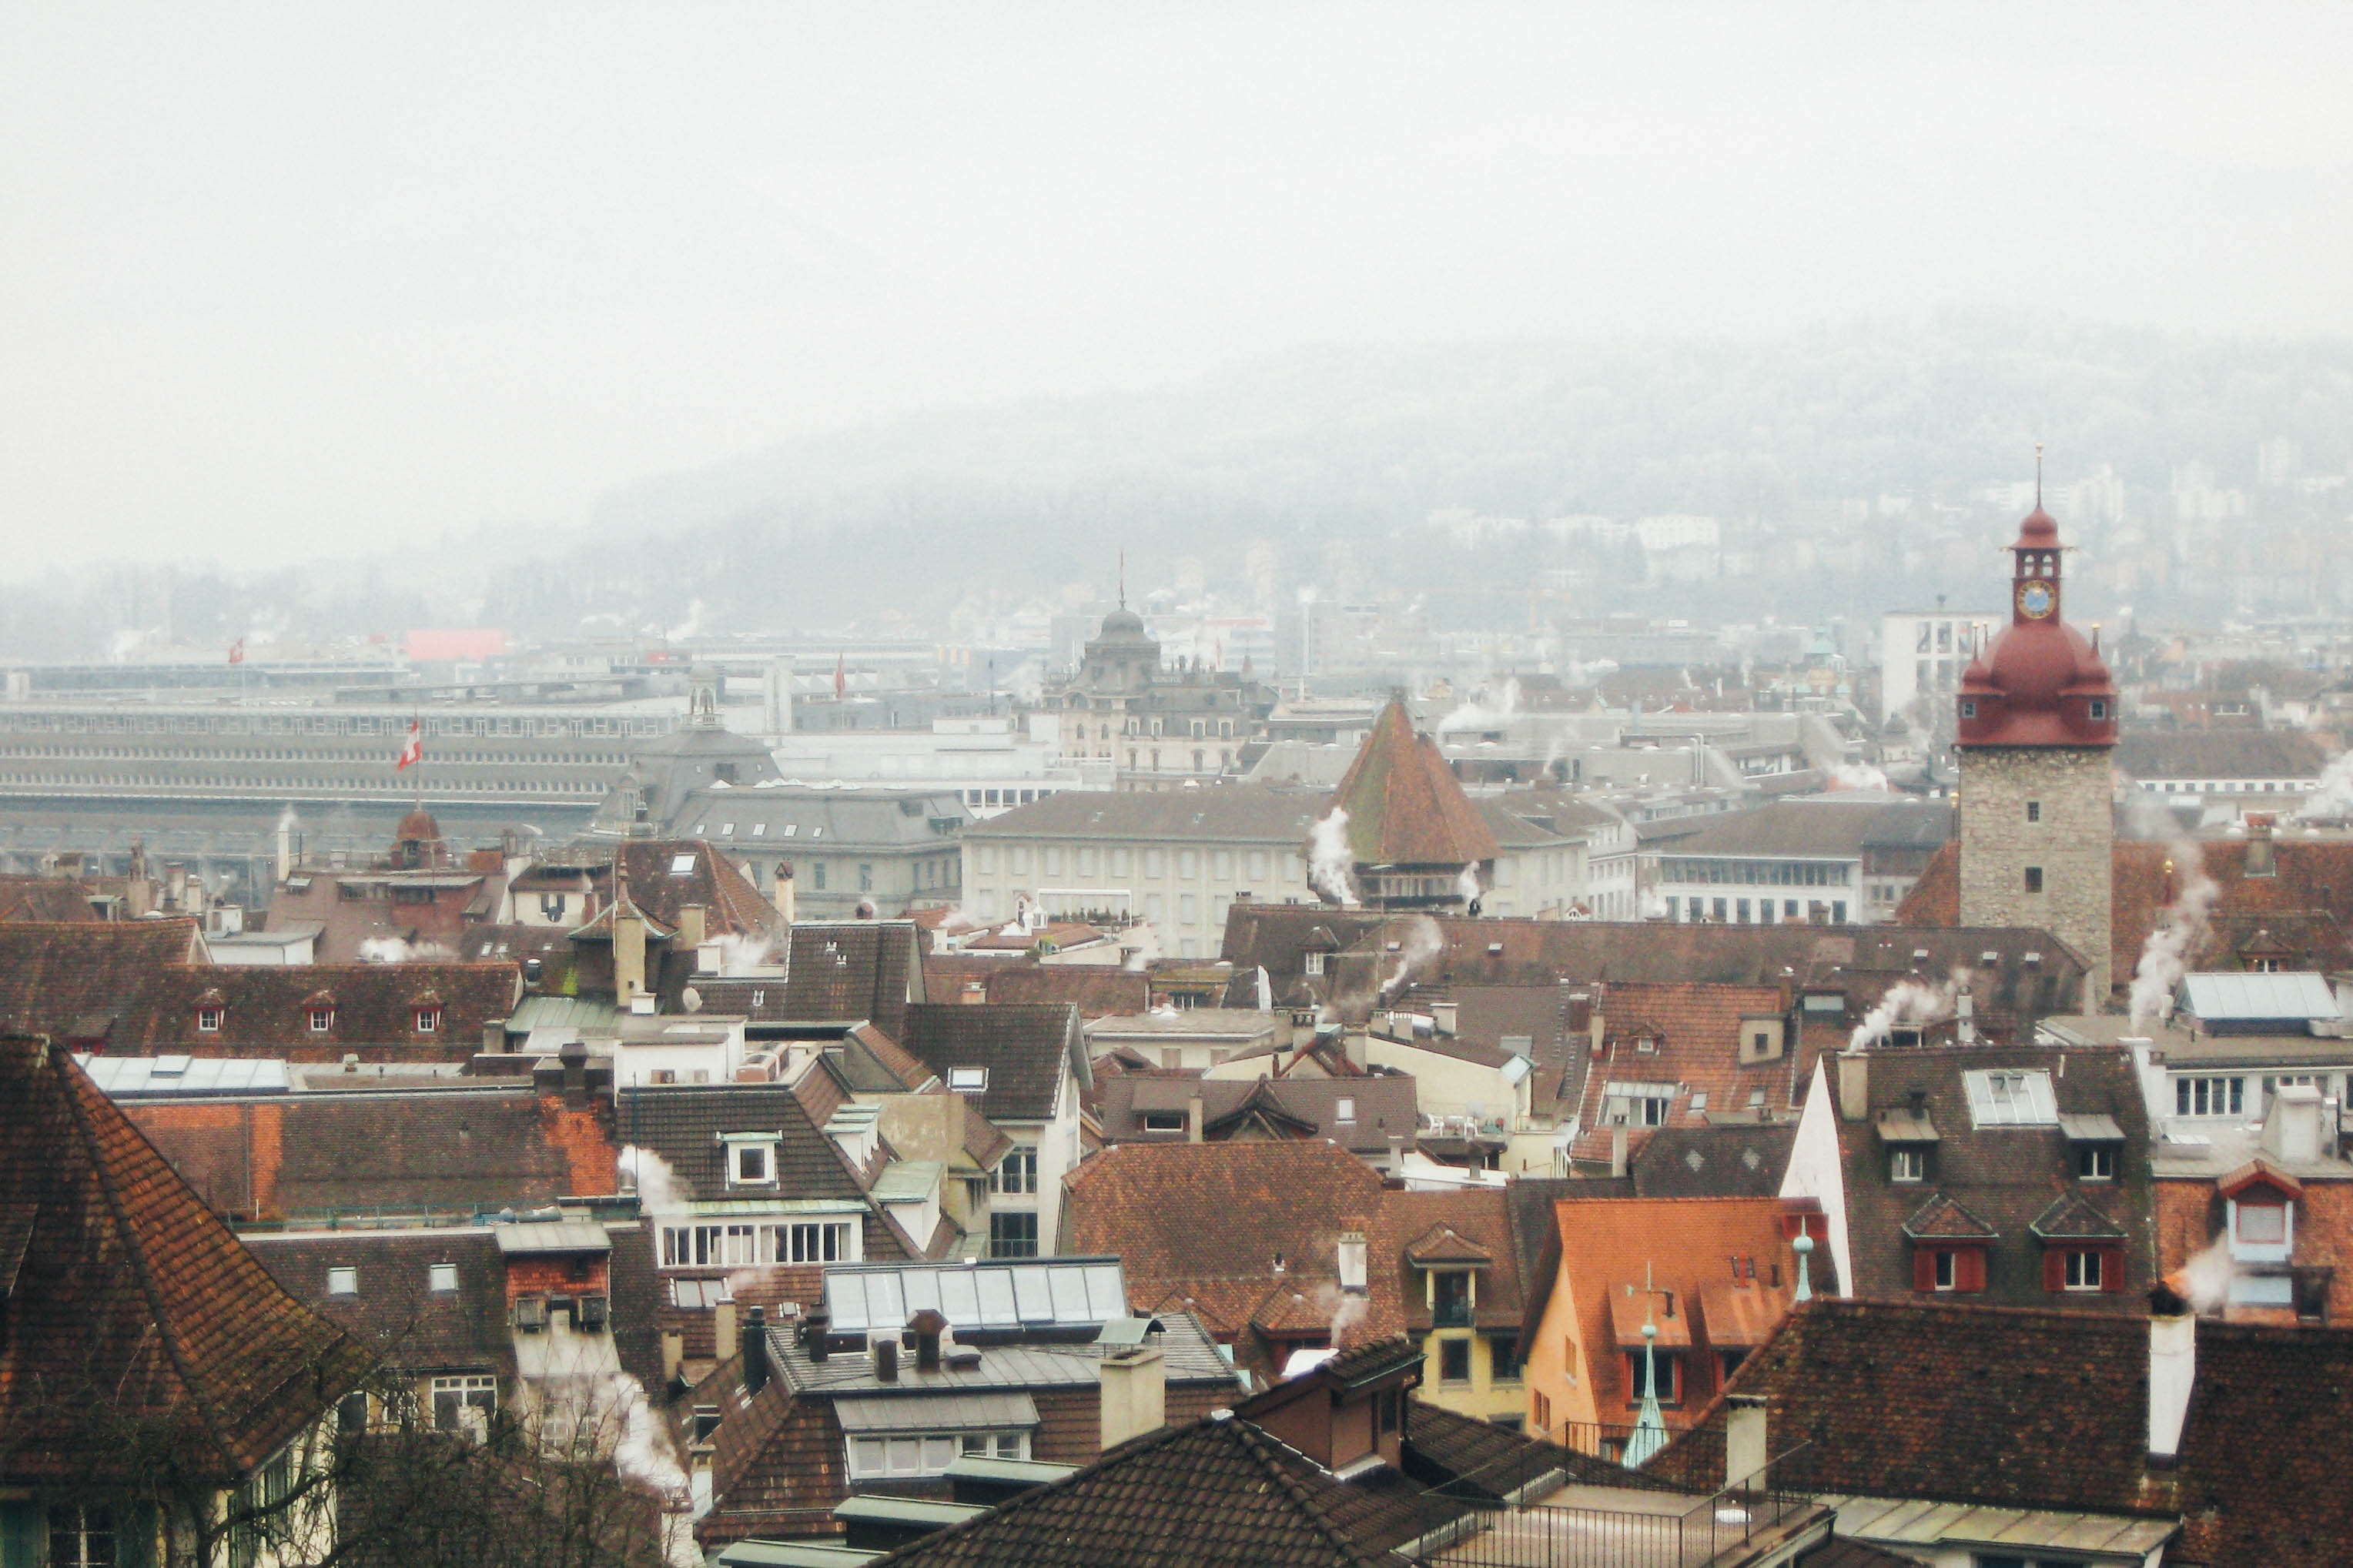
landscape, outdoor, architecture, skyline, street, town, building, city, cityscape, panorama, downtown, summer, travel, tourism, lifestyle, aerial photography, urban area, atmospheric phenomenon, human settlement